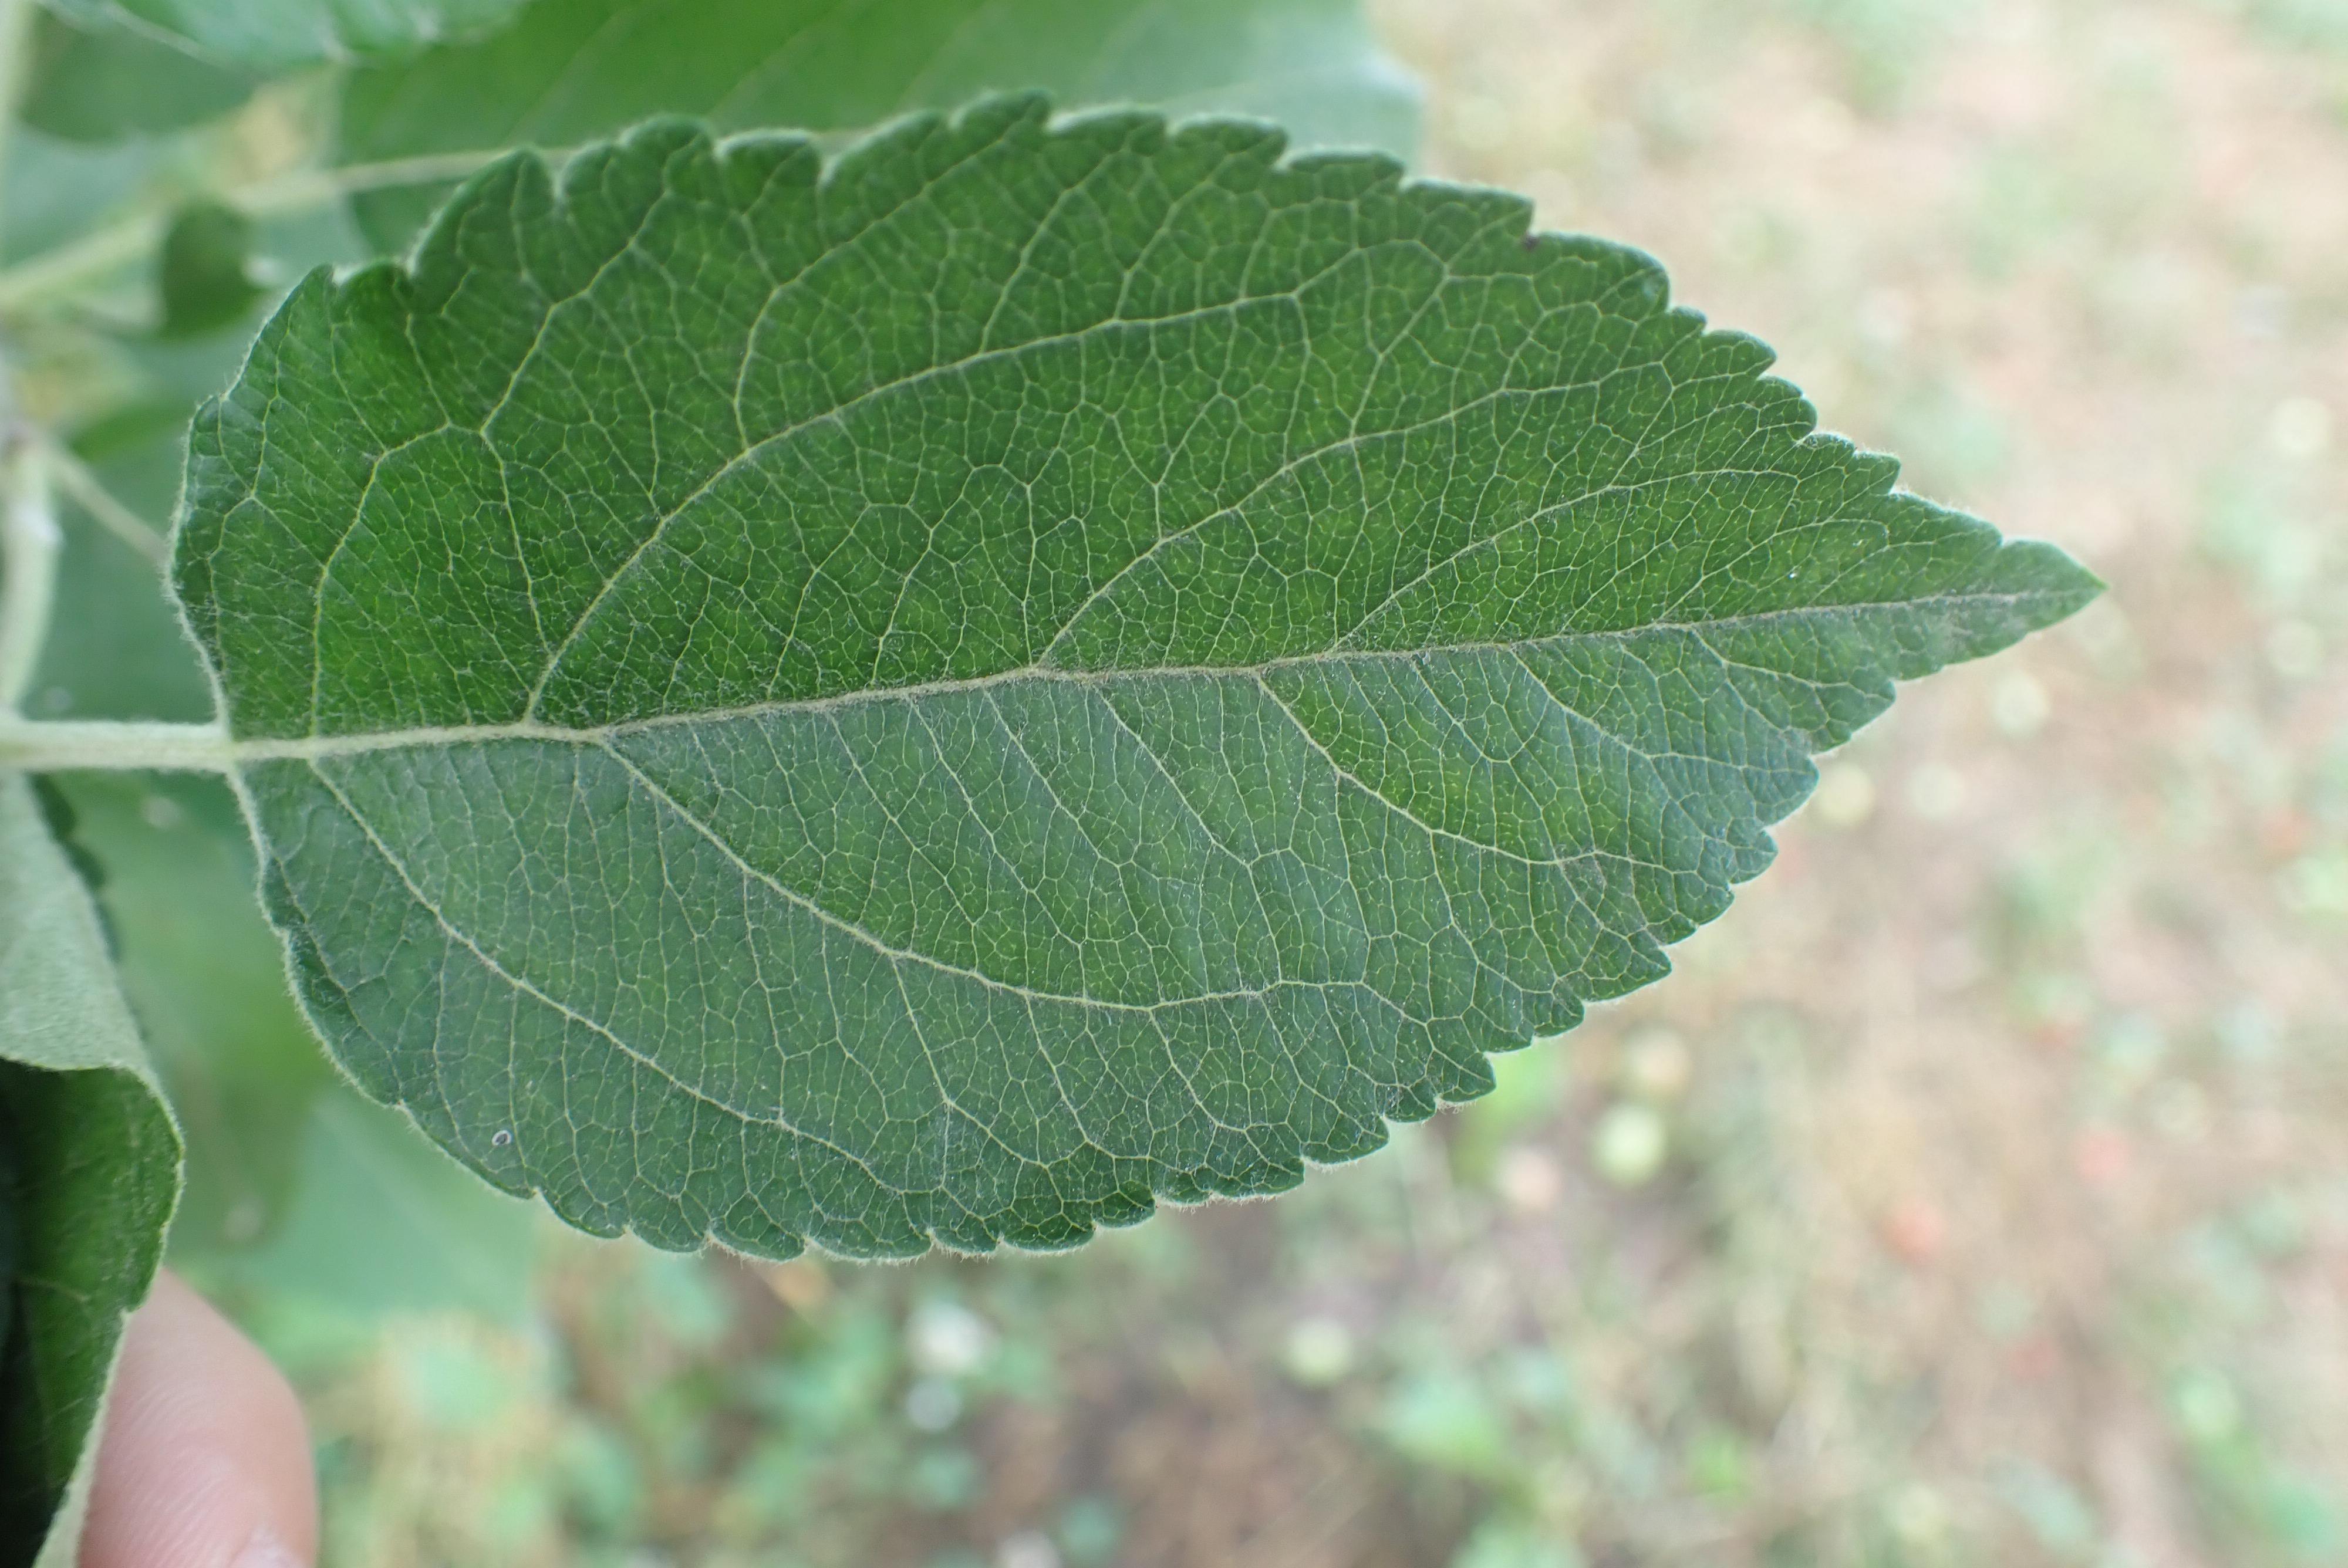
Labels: healthy